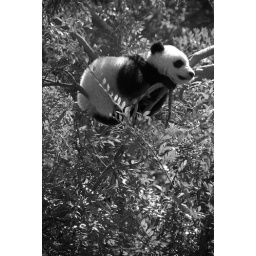
Baby bear in the tree